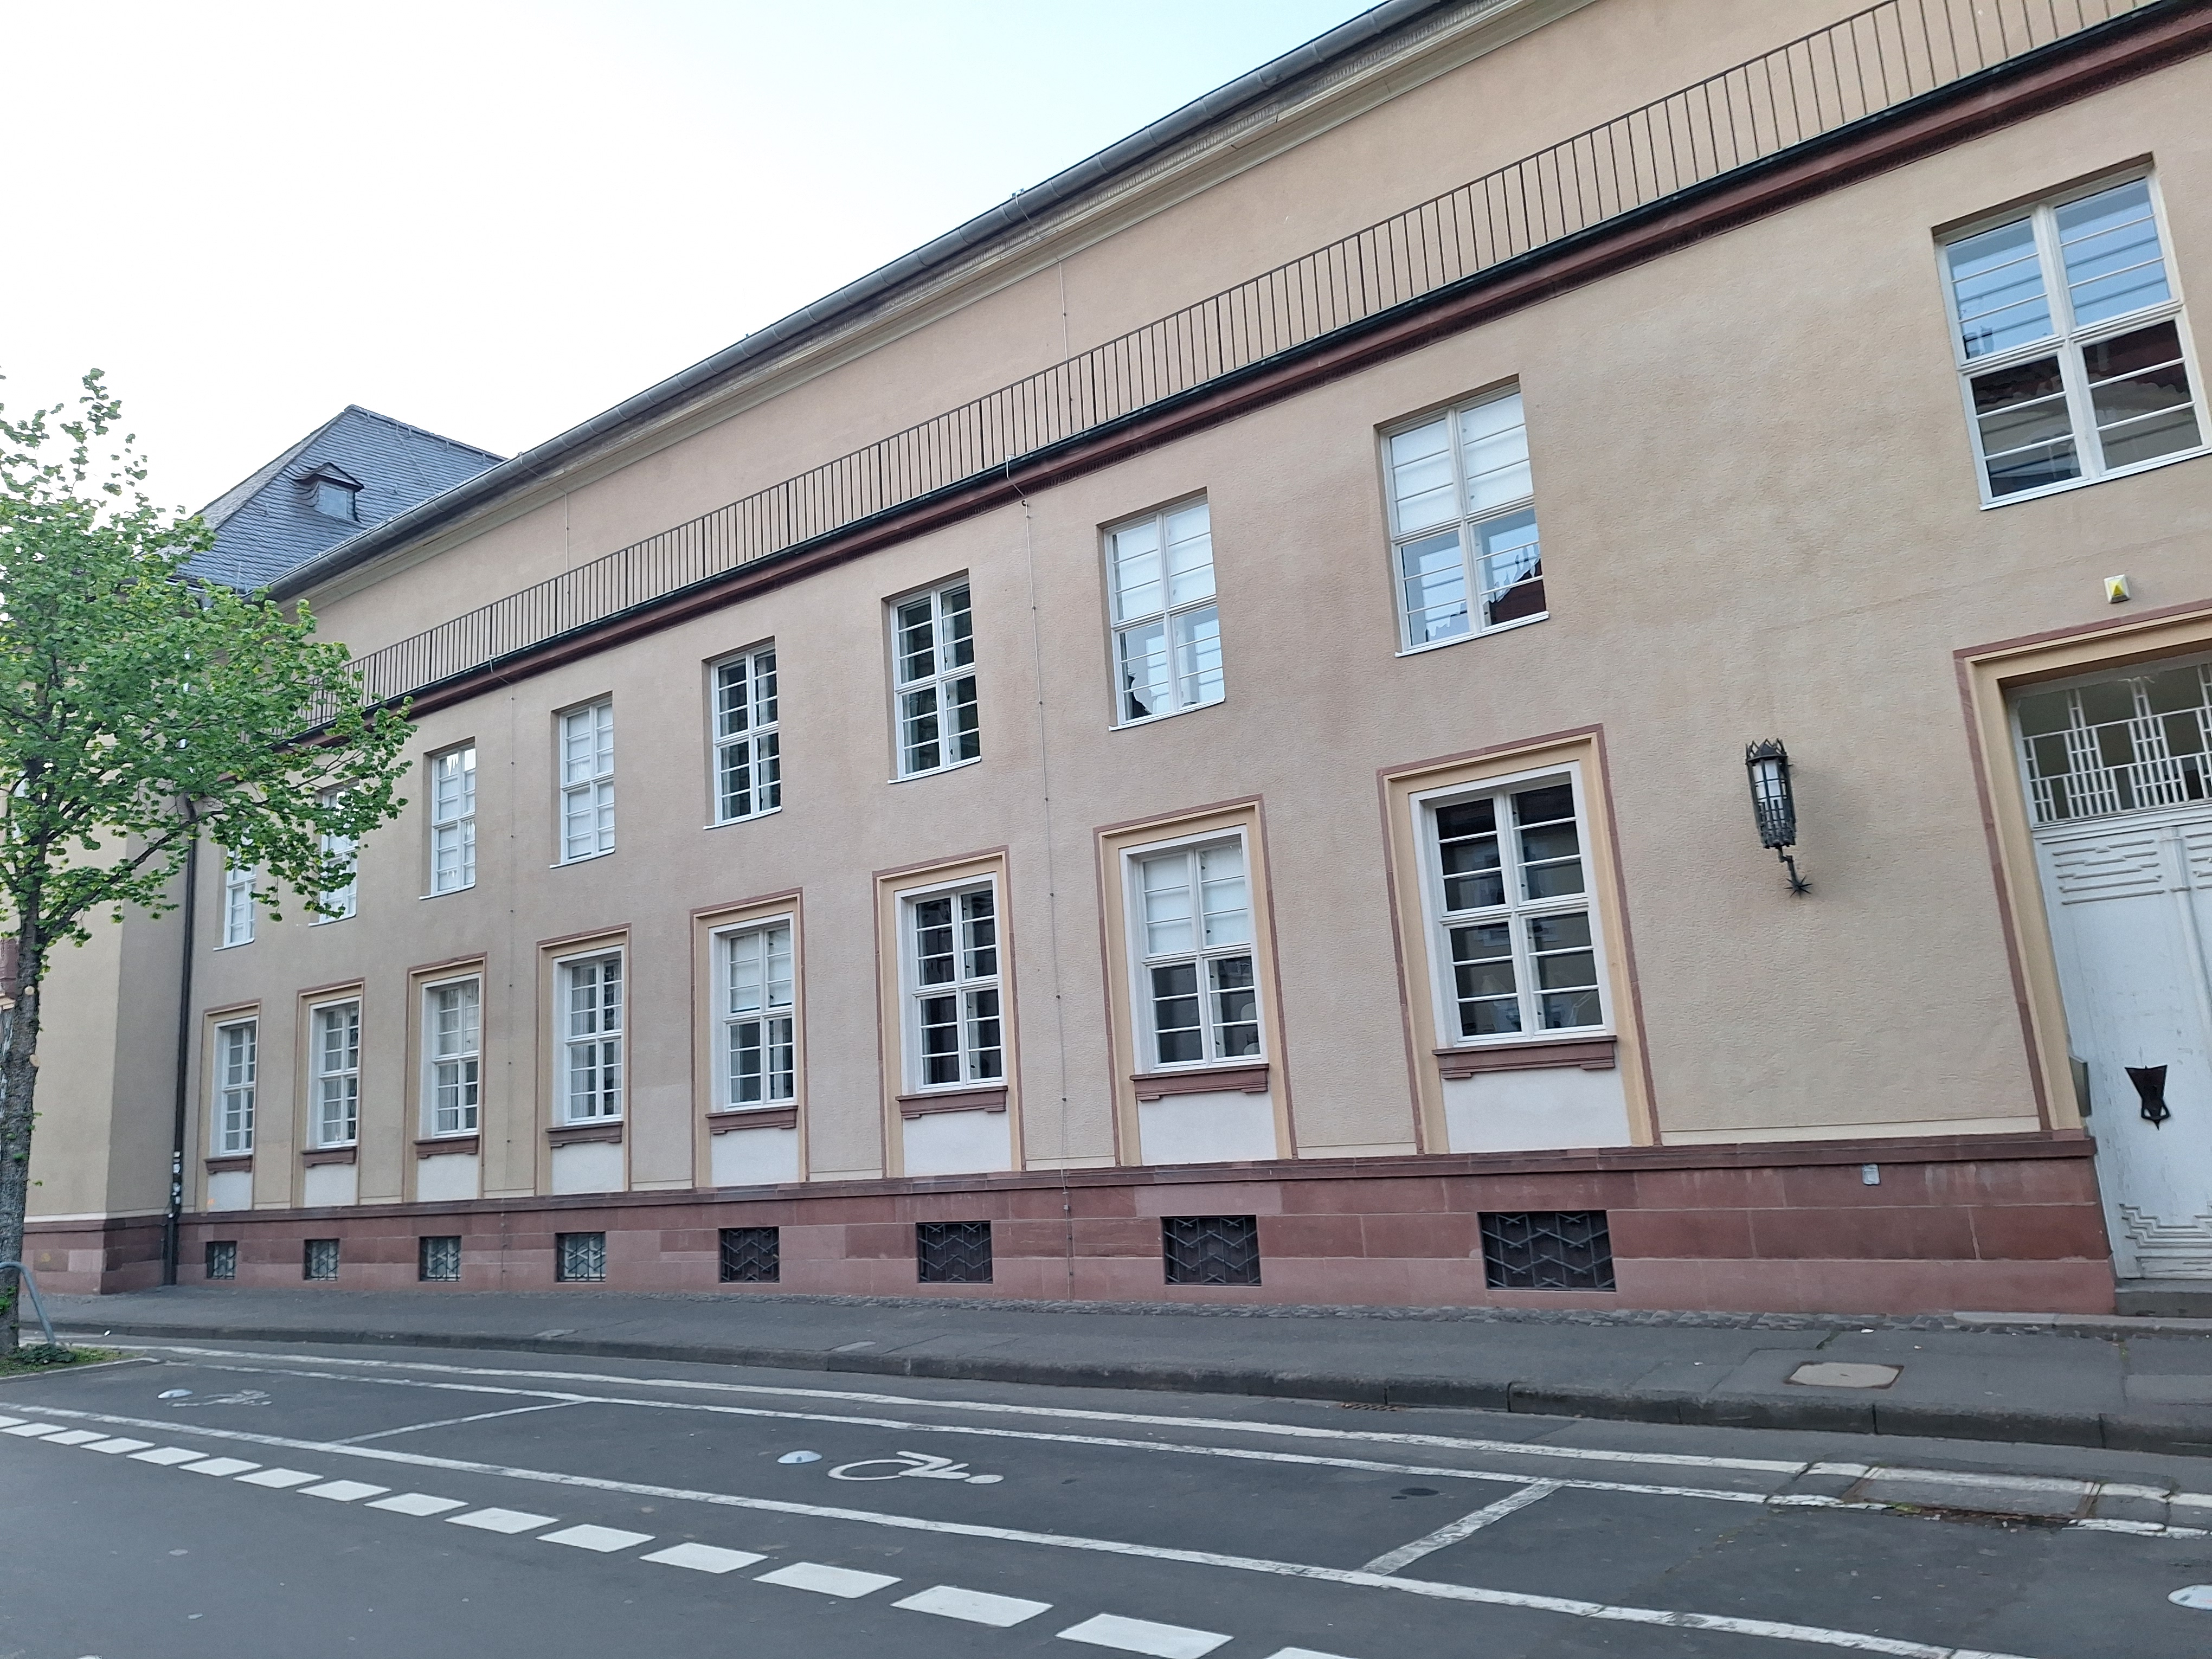
Building: Biegenstraße 11